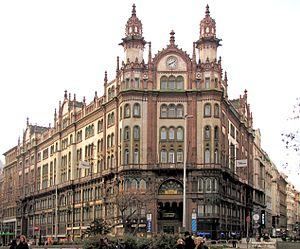
La culture de la Hongrie, pays de l'Europe centrale, désigne d'abord les pratiques culturelles observables de ses habitants.